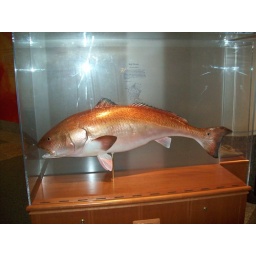
A fish called a red drum in the Museum of Natural Sciences